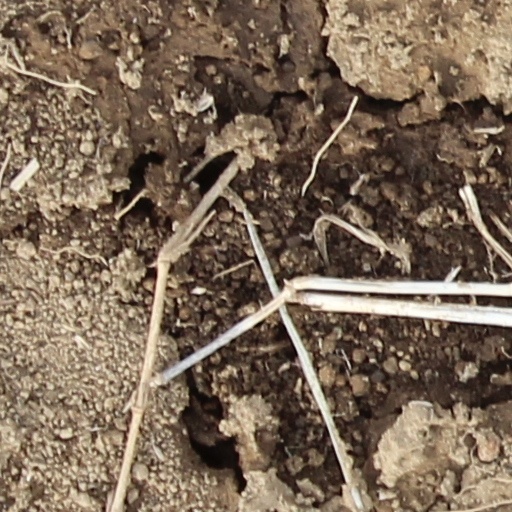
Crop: wheat